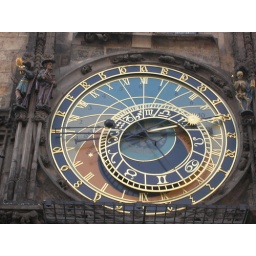
rock around the clock